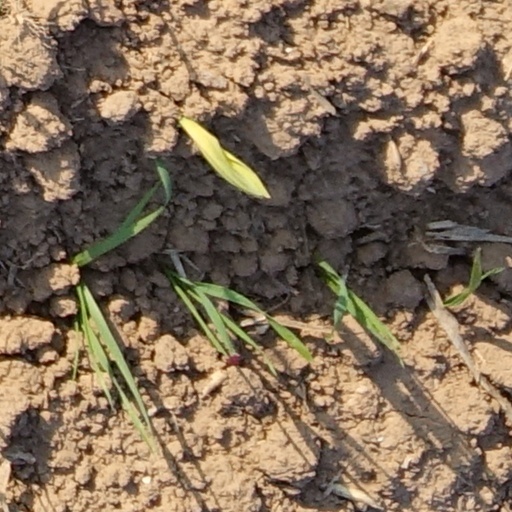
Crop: wheat